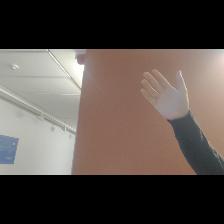
Label: Human